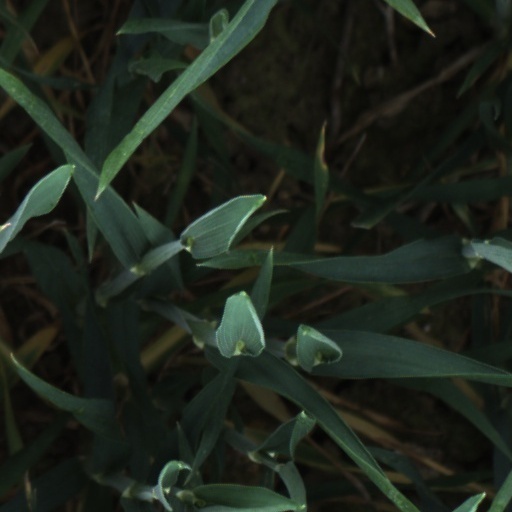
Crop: wheat